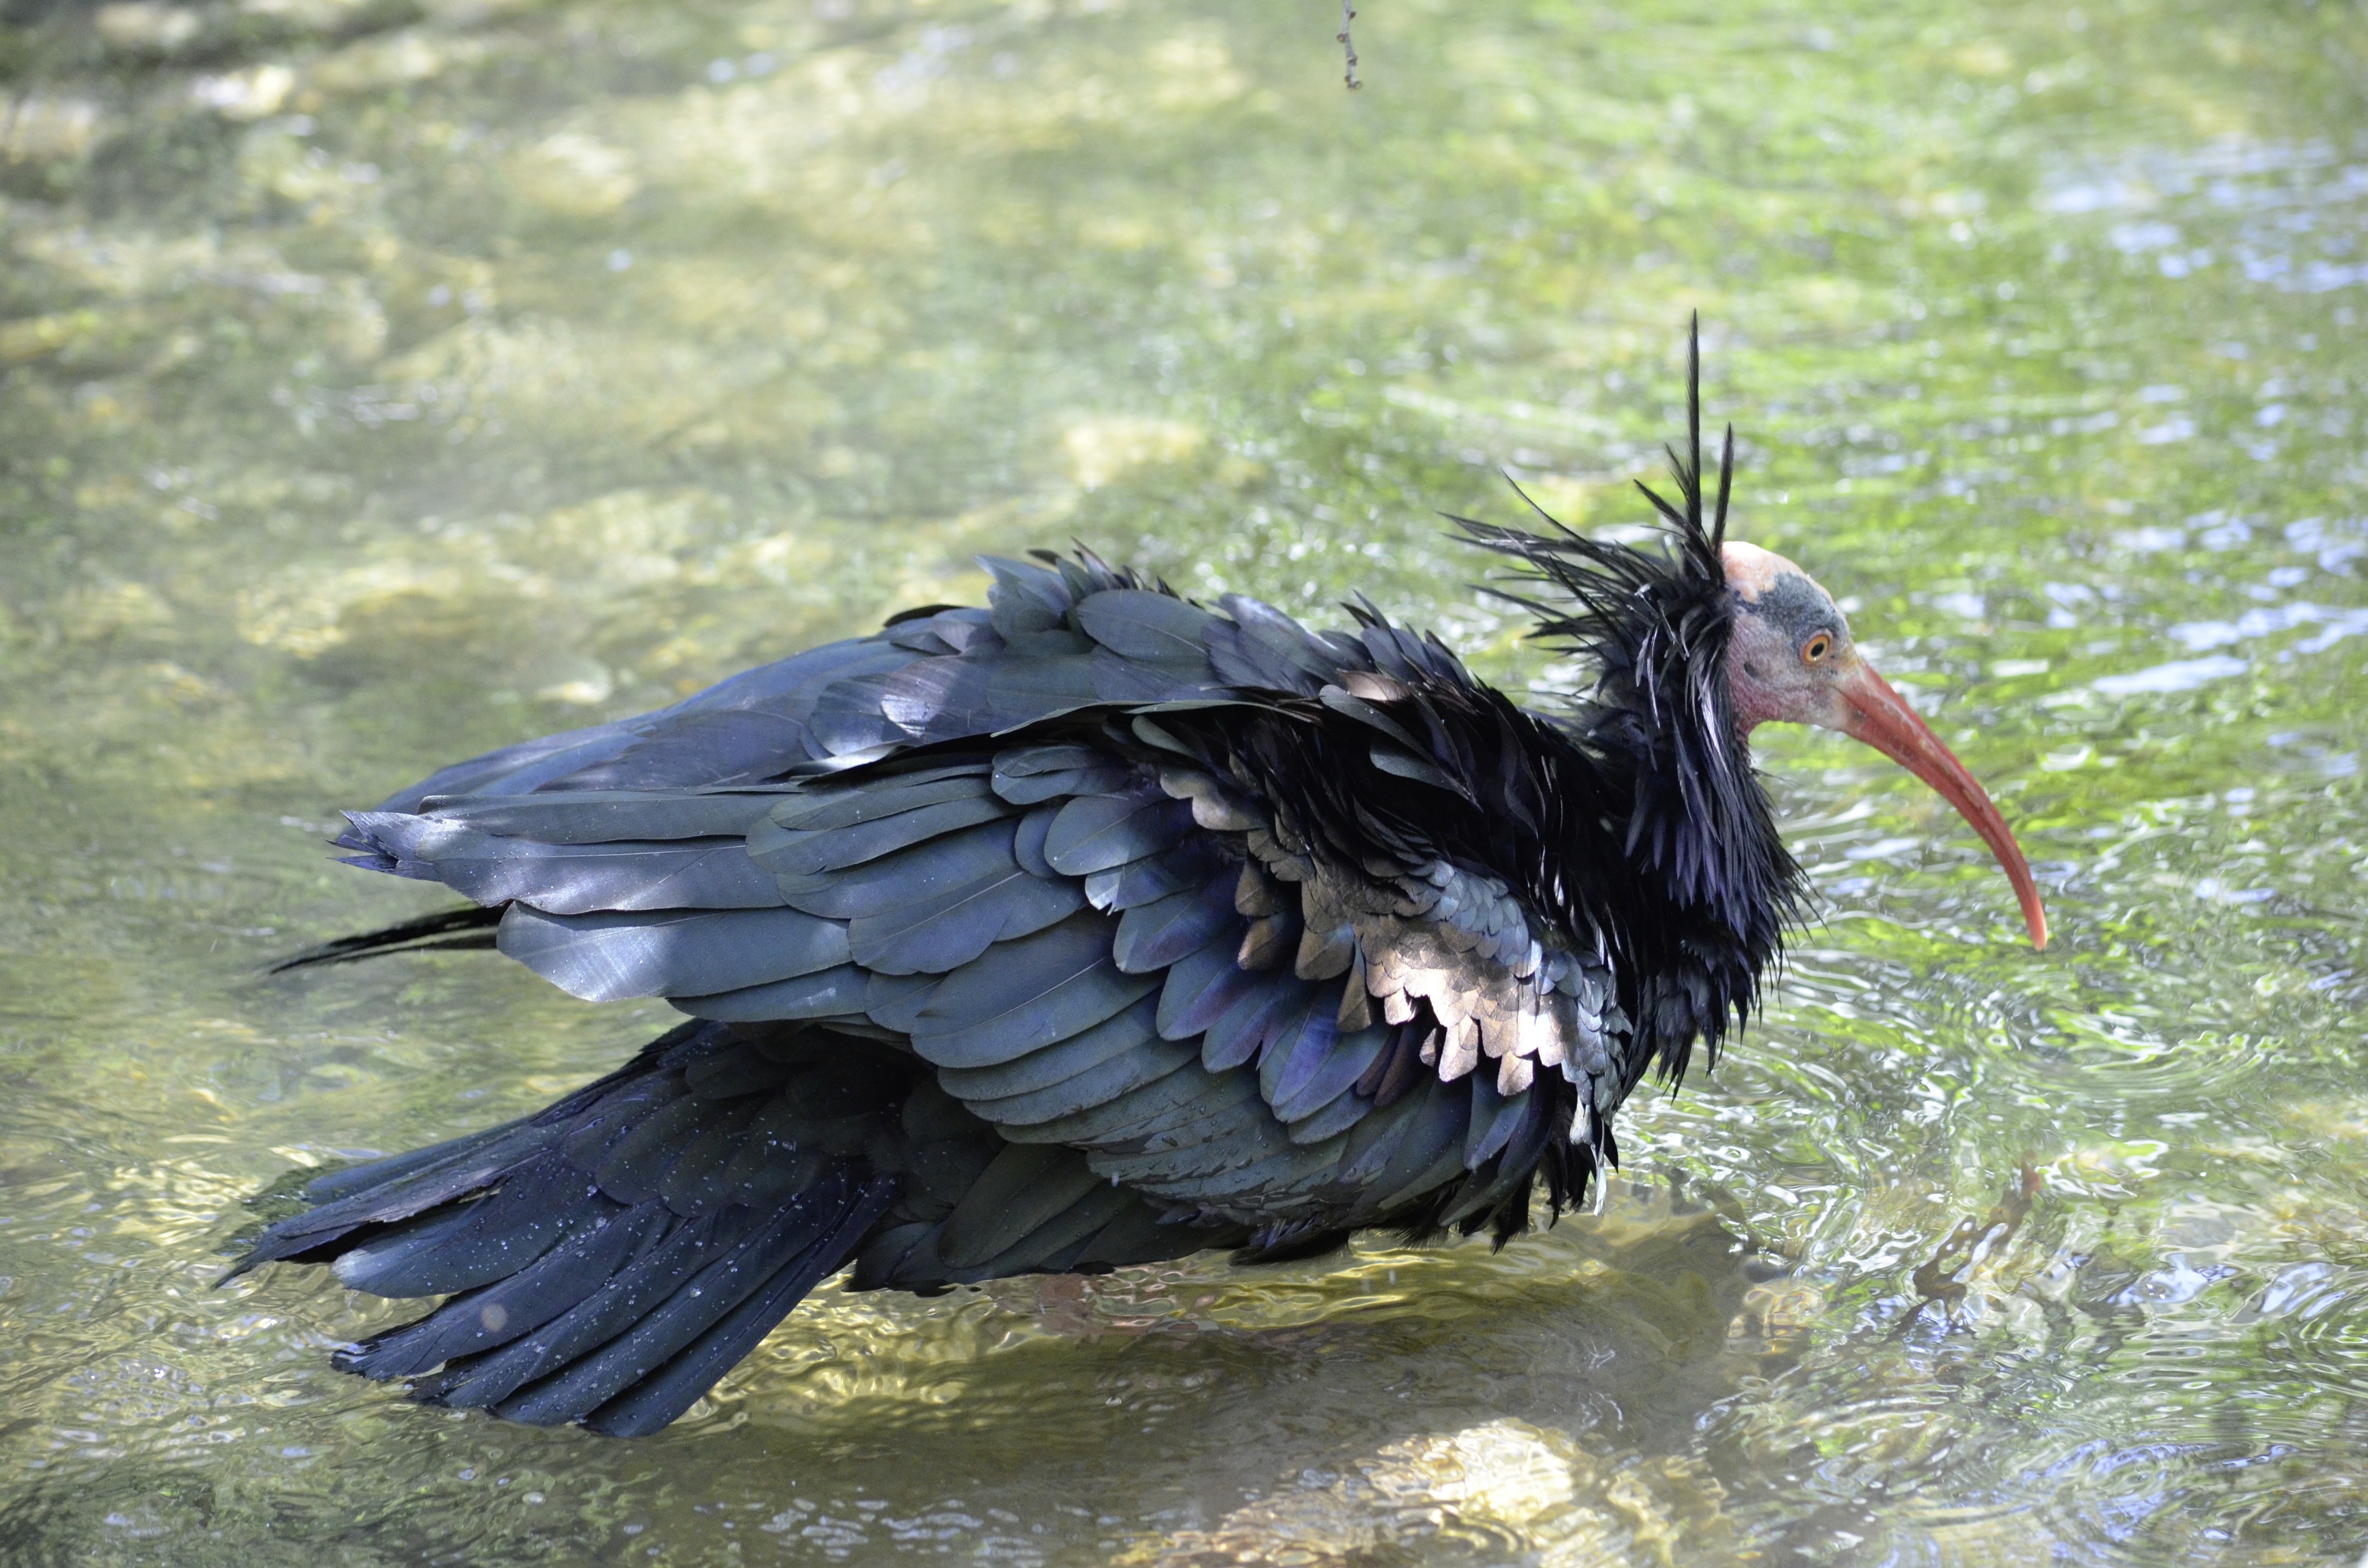
nature, bird, wing, wildlife, beak, black, close, feather, fauna, vertebrate, wild bird, northern bald ibis